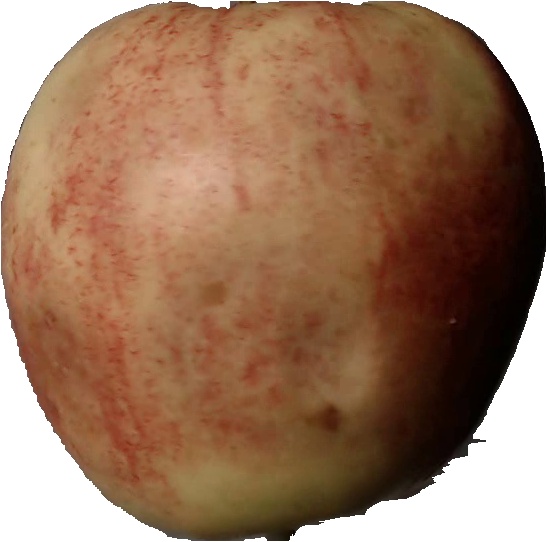
Label: apple_red_3